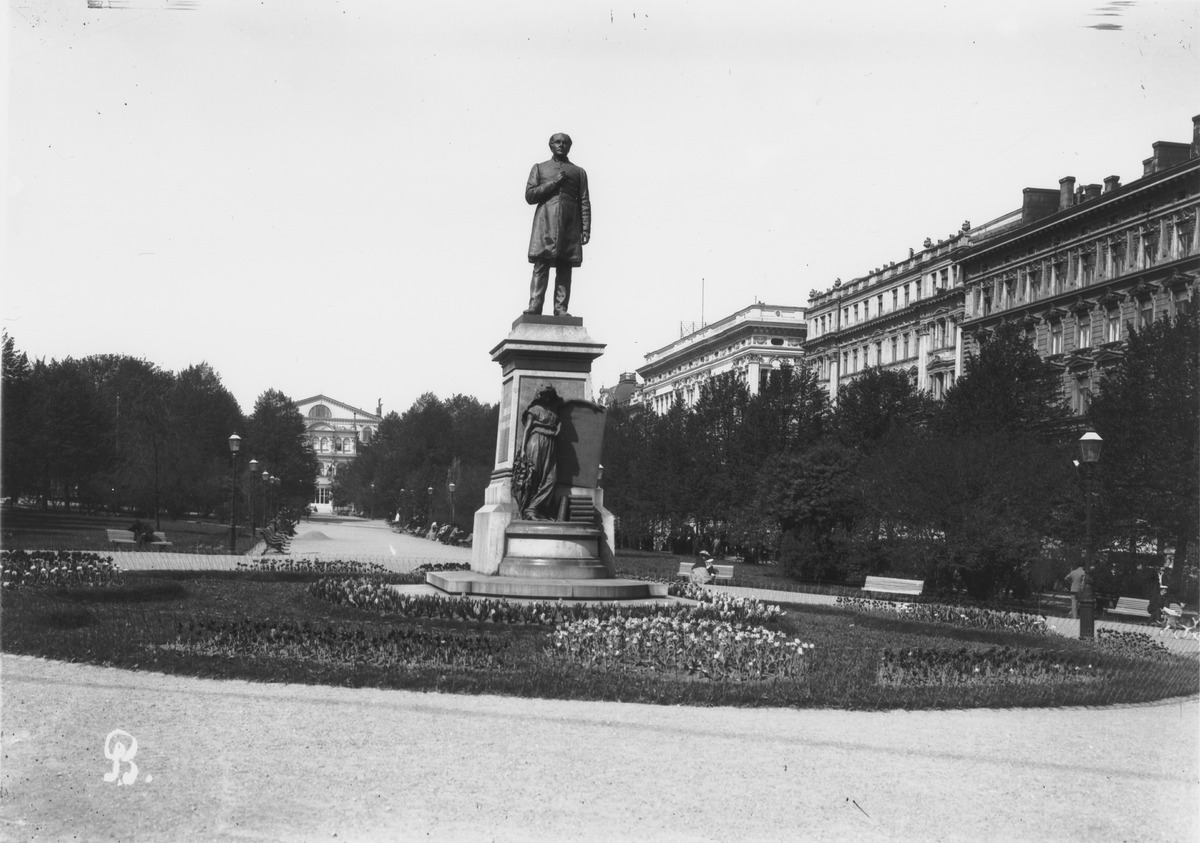
J
sisällön kuvaus: J. L. Runebergin muistopatsas. Runebergin esplanadi. mustavalkoinen
Kuvaaja: Brander, Signe, valokuvaaja
Ajankohta: kuvausaika 1900 -luku alku
Paikka: Suomi, Uusimaa, Helsinki, Kaartinkaupunki Helsinki, Runebergin esplanadi
Aiheet: viheralueet puistot, veistokset, patsaat